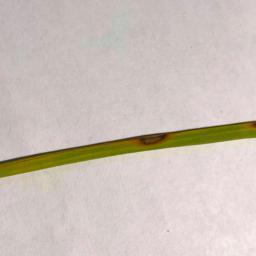
Label: Rice___Leaf_Blast